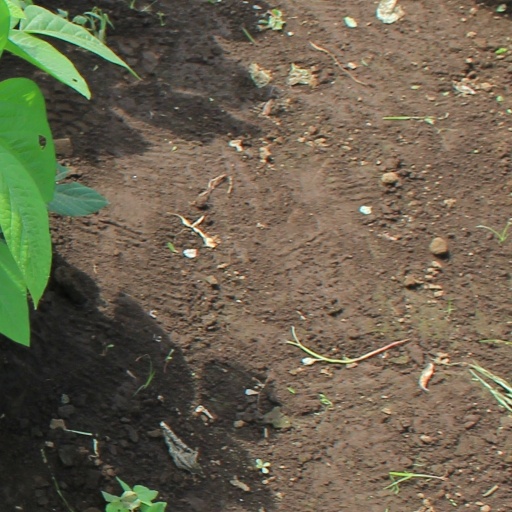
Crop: soybean